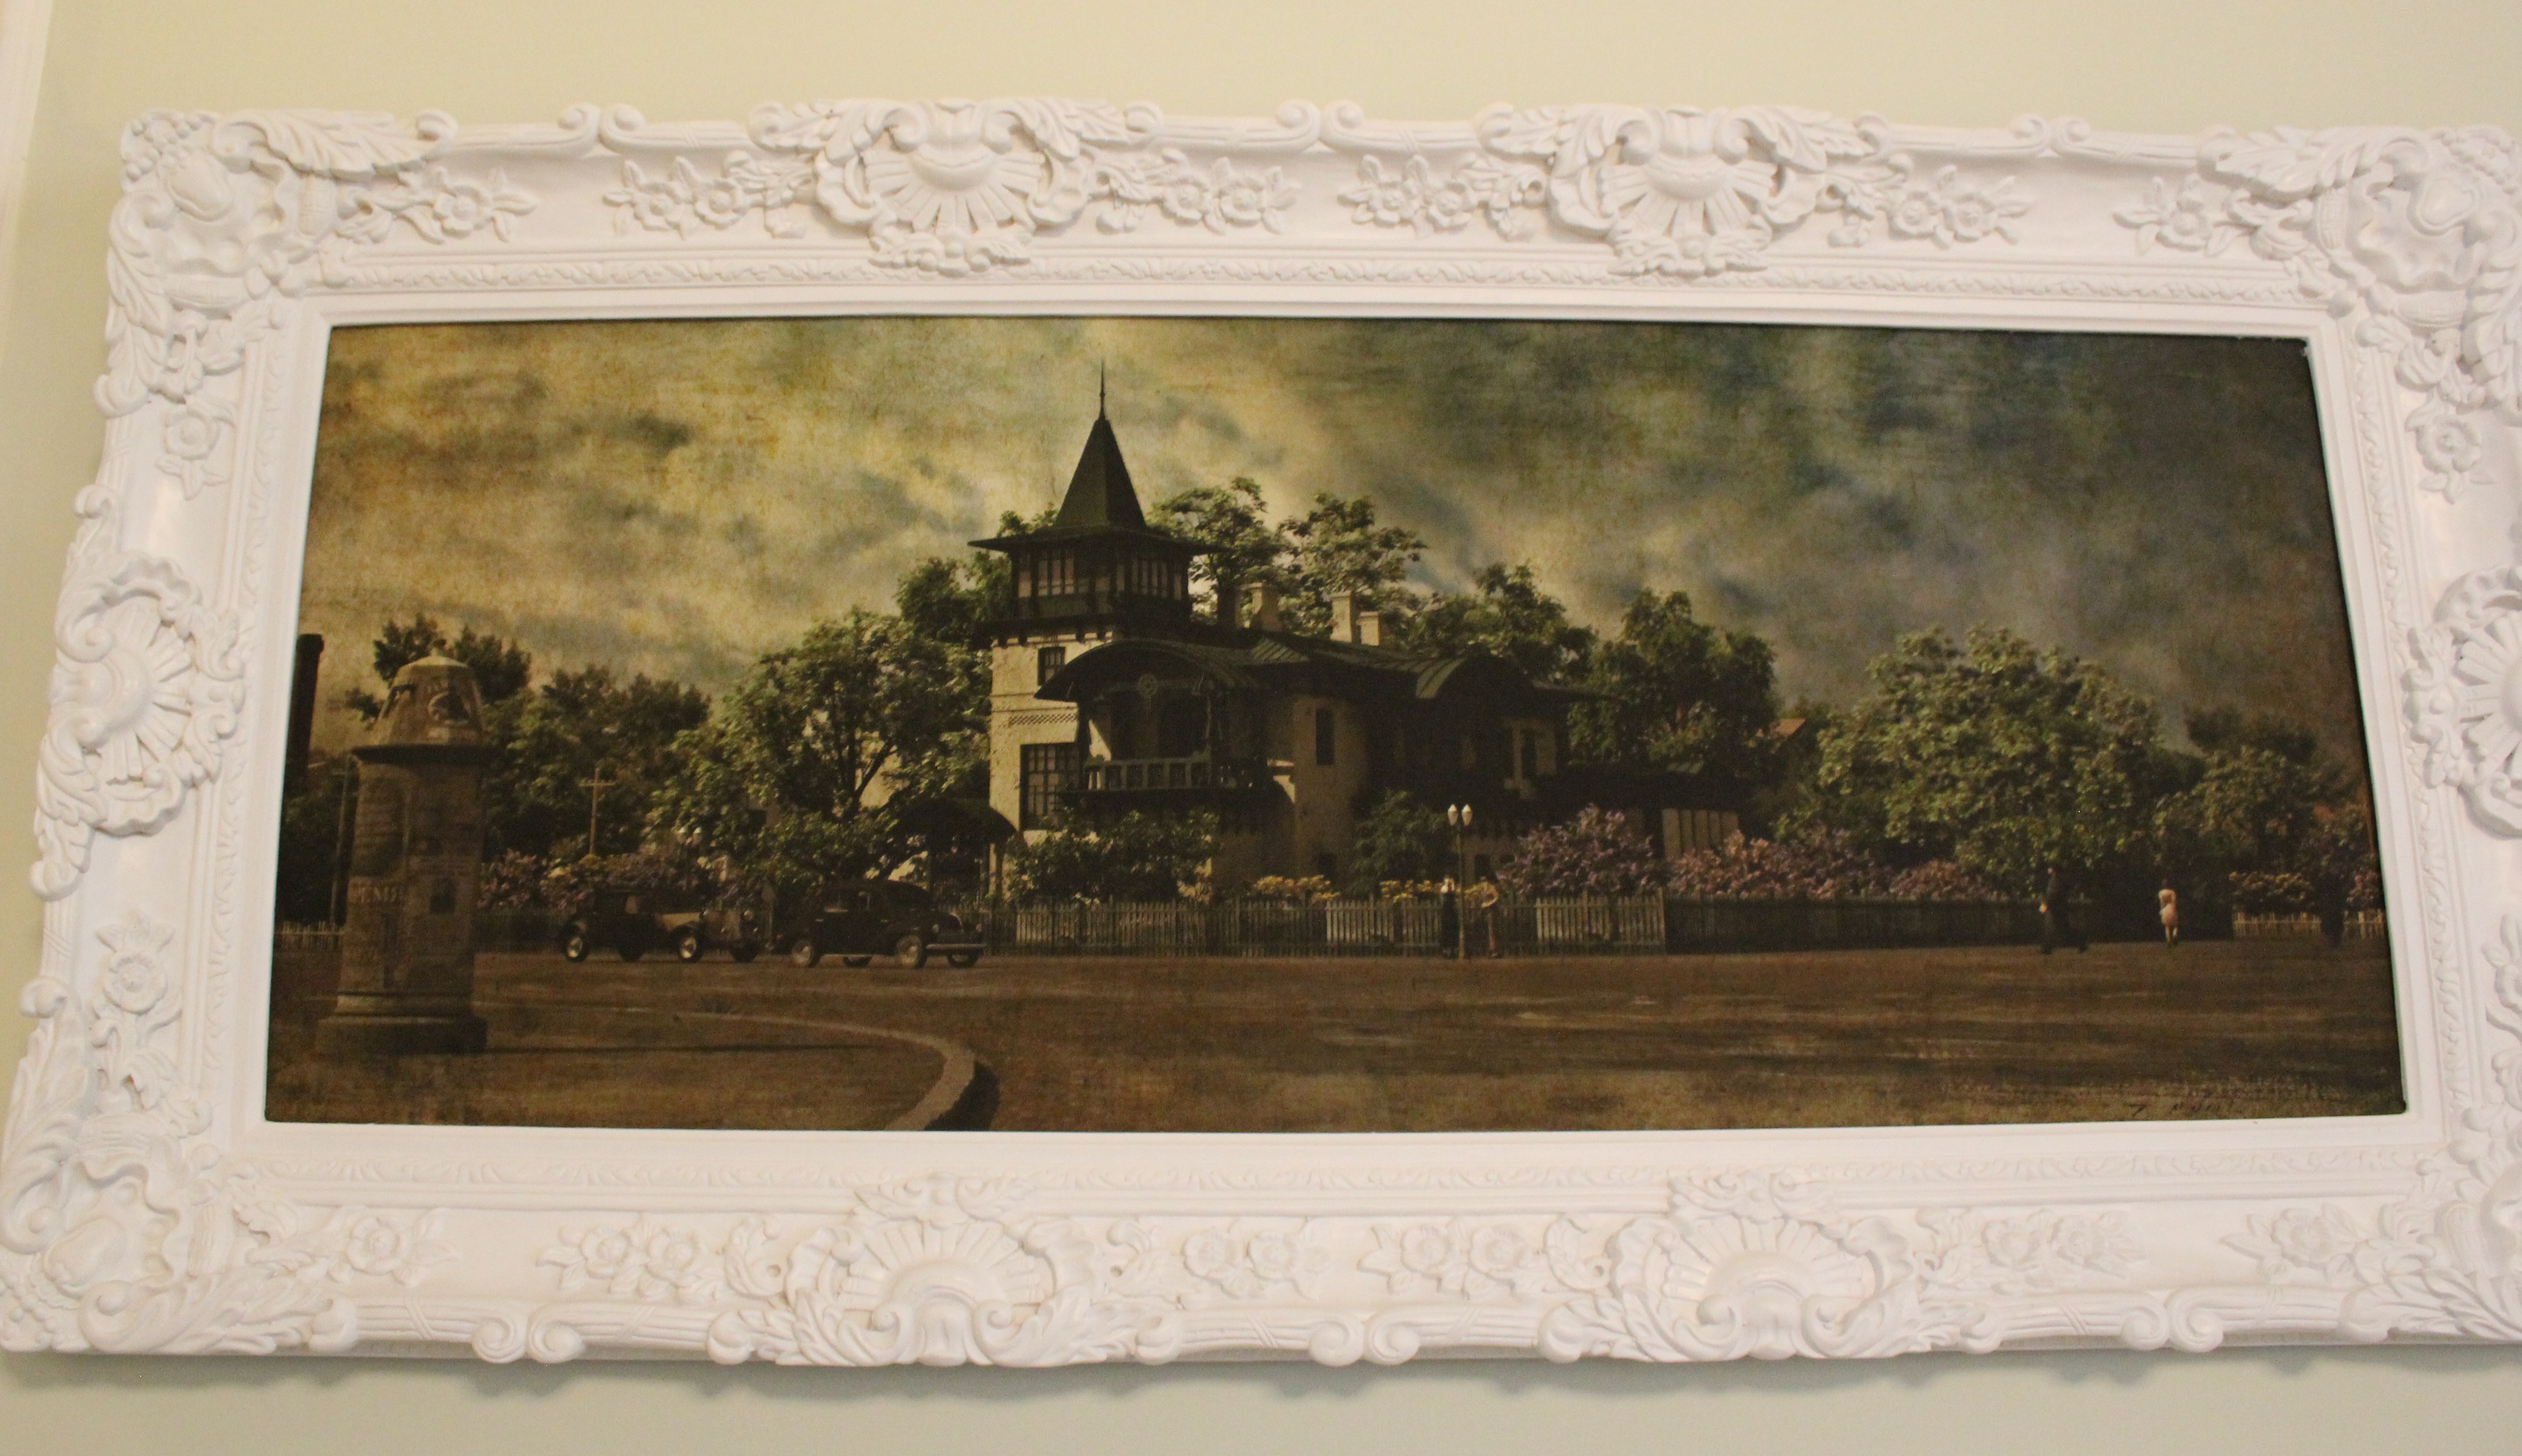
natural, picture frame, painting, art, stock photography, visual arts, watercolor paint, house, artwork